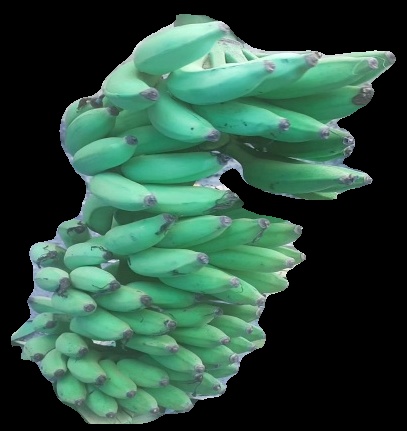
Variety: elakki-bale
Grade: grade2